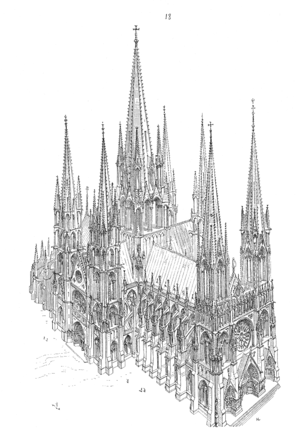
...Afin de donner une idée de ce que devait être une cathédrale du XIIIe siècle, complète, achevée telle qu'elle avait été conçue, nous donnons ici (18) une vue cavalière d'un édifice de cette époque, exécutée d'après le type adopté à Reims.... עברית: ""כדי לתת מושג כיצד אמורה הייתה להיראות קתדרלה מהמאה השלוש-עשרה, שלמה ומושלמת כפי שתוכננה, אנו נותנים כאן (18) מראה מפושט (?) של בניין מאותה התקופה, שהוכן על פי הדגם שאומץ בריימס."""